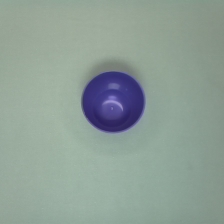
Color: red/orange/pink/fuchsia/brown
Cap type: standard cap